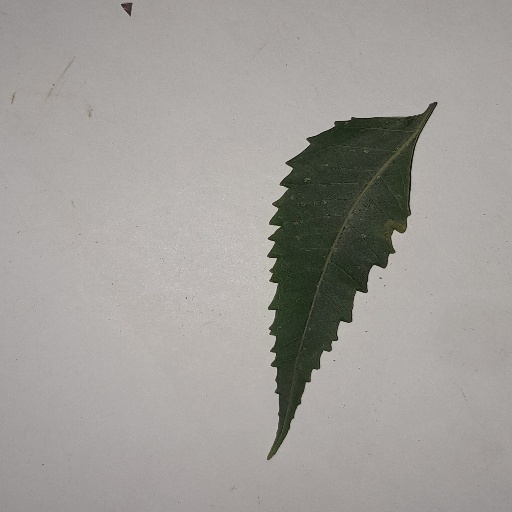
Species: Neem
Leaf condition: Powdery Mildew